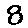
Label: 8